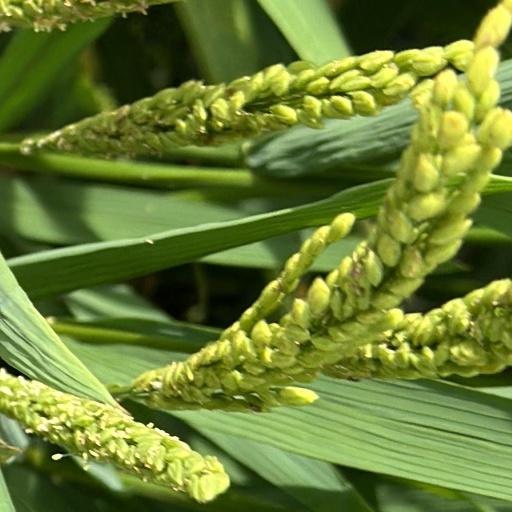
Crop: rice